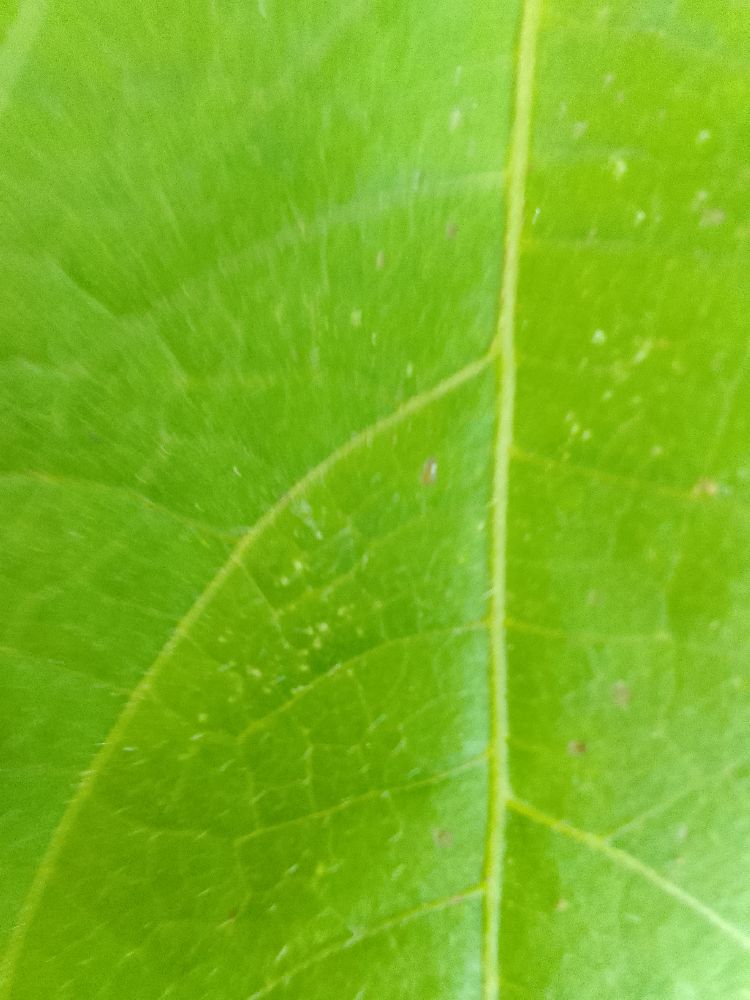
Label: healthy